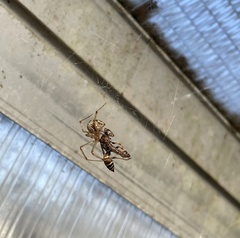
Species: Parasteatoda_tepidariorum